History of statistics

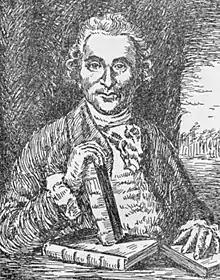
James Lind carried out the first ever clinical trial in 1747, in an effort to find a treatment for scurvy.

The first statistical bodies were established in the early 19th century. The Royal Statistical Society was founded in 1834 and Florence Nightingale, its first female member, pioneered the application of statistical analysis to health problems for the furtherance of epidemiological understanding and public health practice. However, the methods then used would not be considered as modern statistics today.